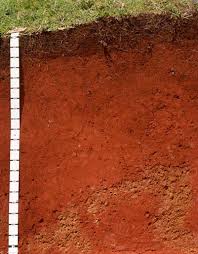
Soil type: Red soil